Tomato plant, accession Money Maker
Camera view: bottom (45 deg); turntable rotation: 30 degrees
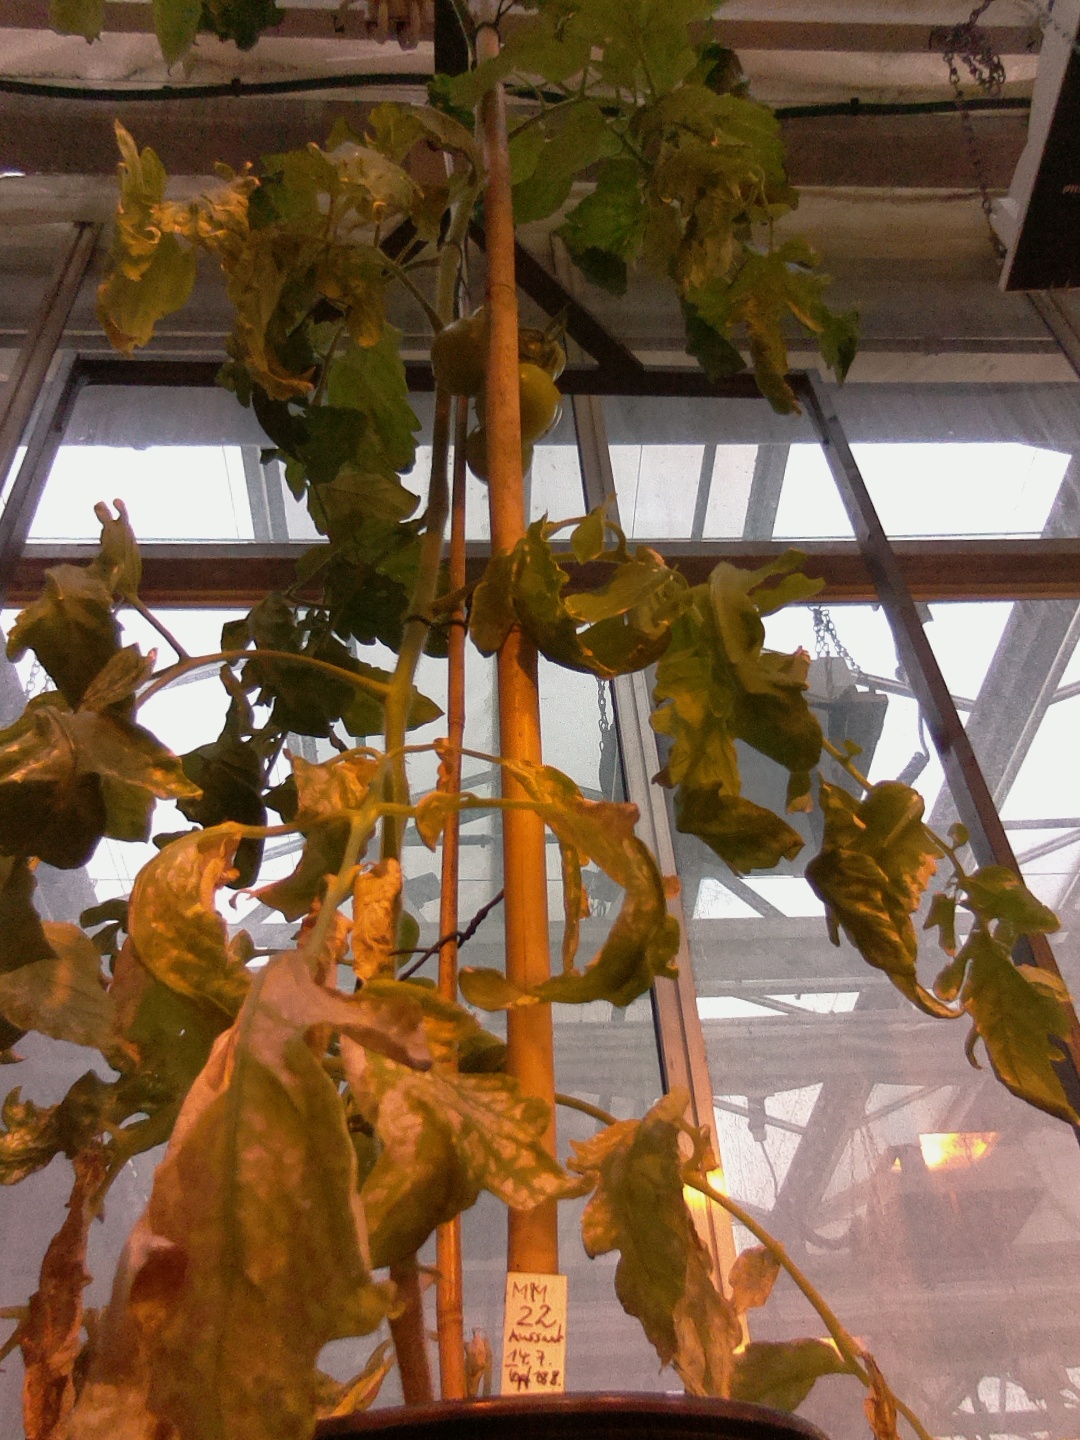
BBCH growth stage 77: 70%-80% of final fruit size